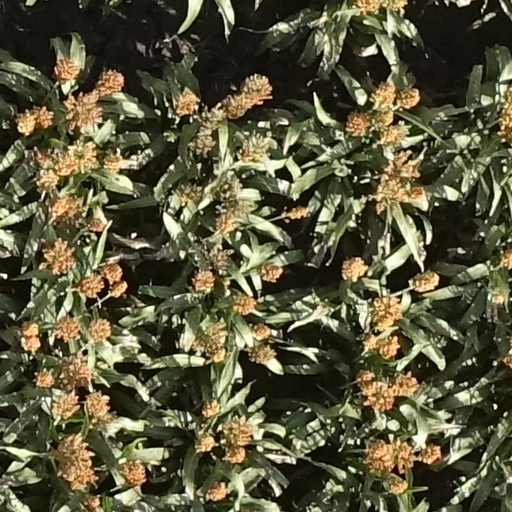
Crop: sorghum